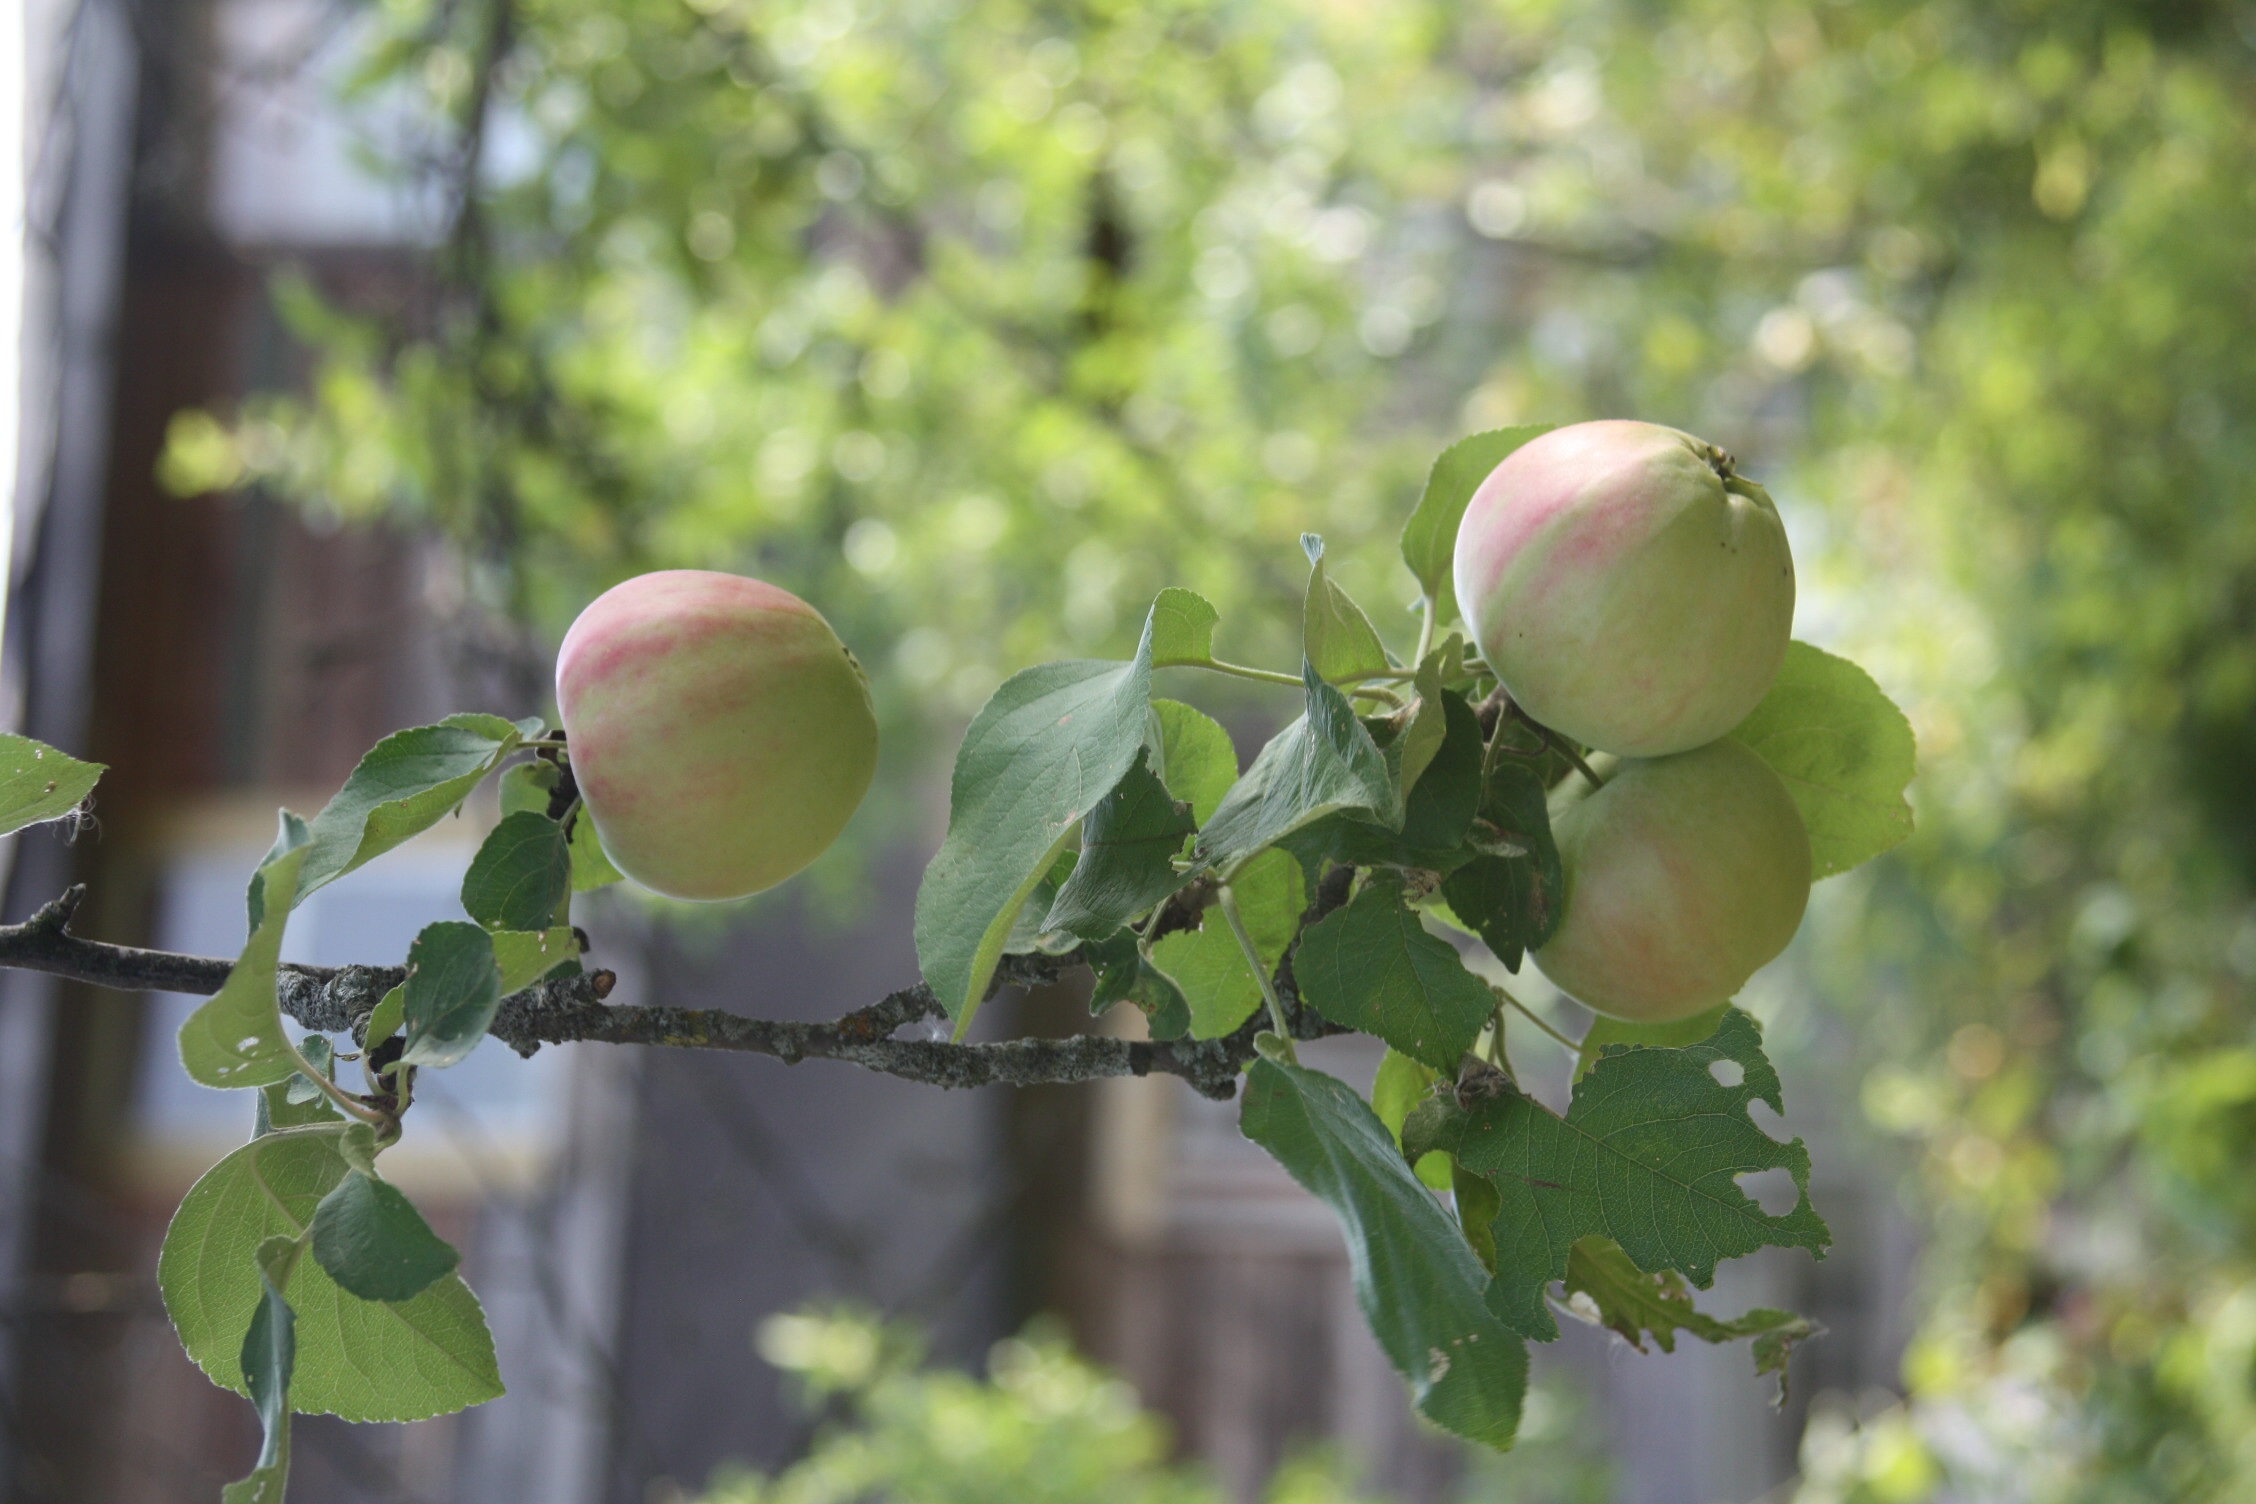
tree, branch, plant, fruit, leaf, flower, food, green, produce, flora, plum, apples, apple orchard, flowering plant, rose family, apples on a branch, damson, land plant